Okoban

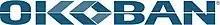
Okoban logo

The name Okoban is based on the Japanese system of Kōbans, or small local police stations, which are the central place for reporting lost items or turning in found items in Japan. In the Japanese language the letter "O" preceding a word is a sign of respect; synonymous with "honourable".